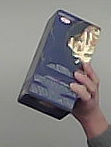
Product: barilla_lasagne